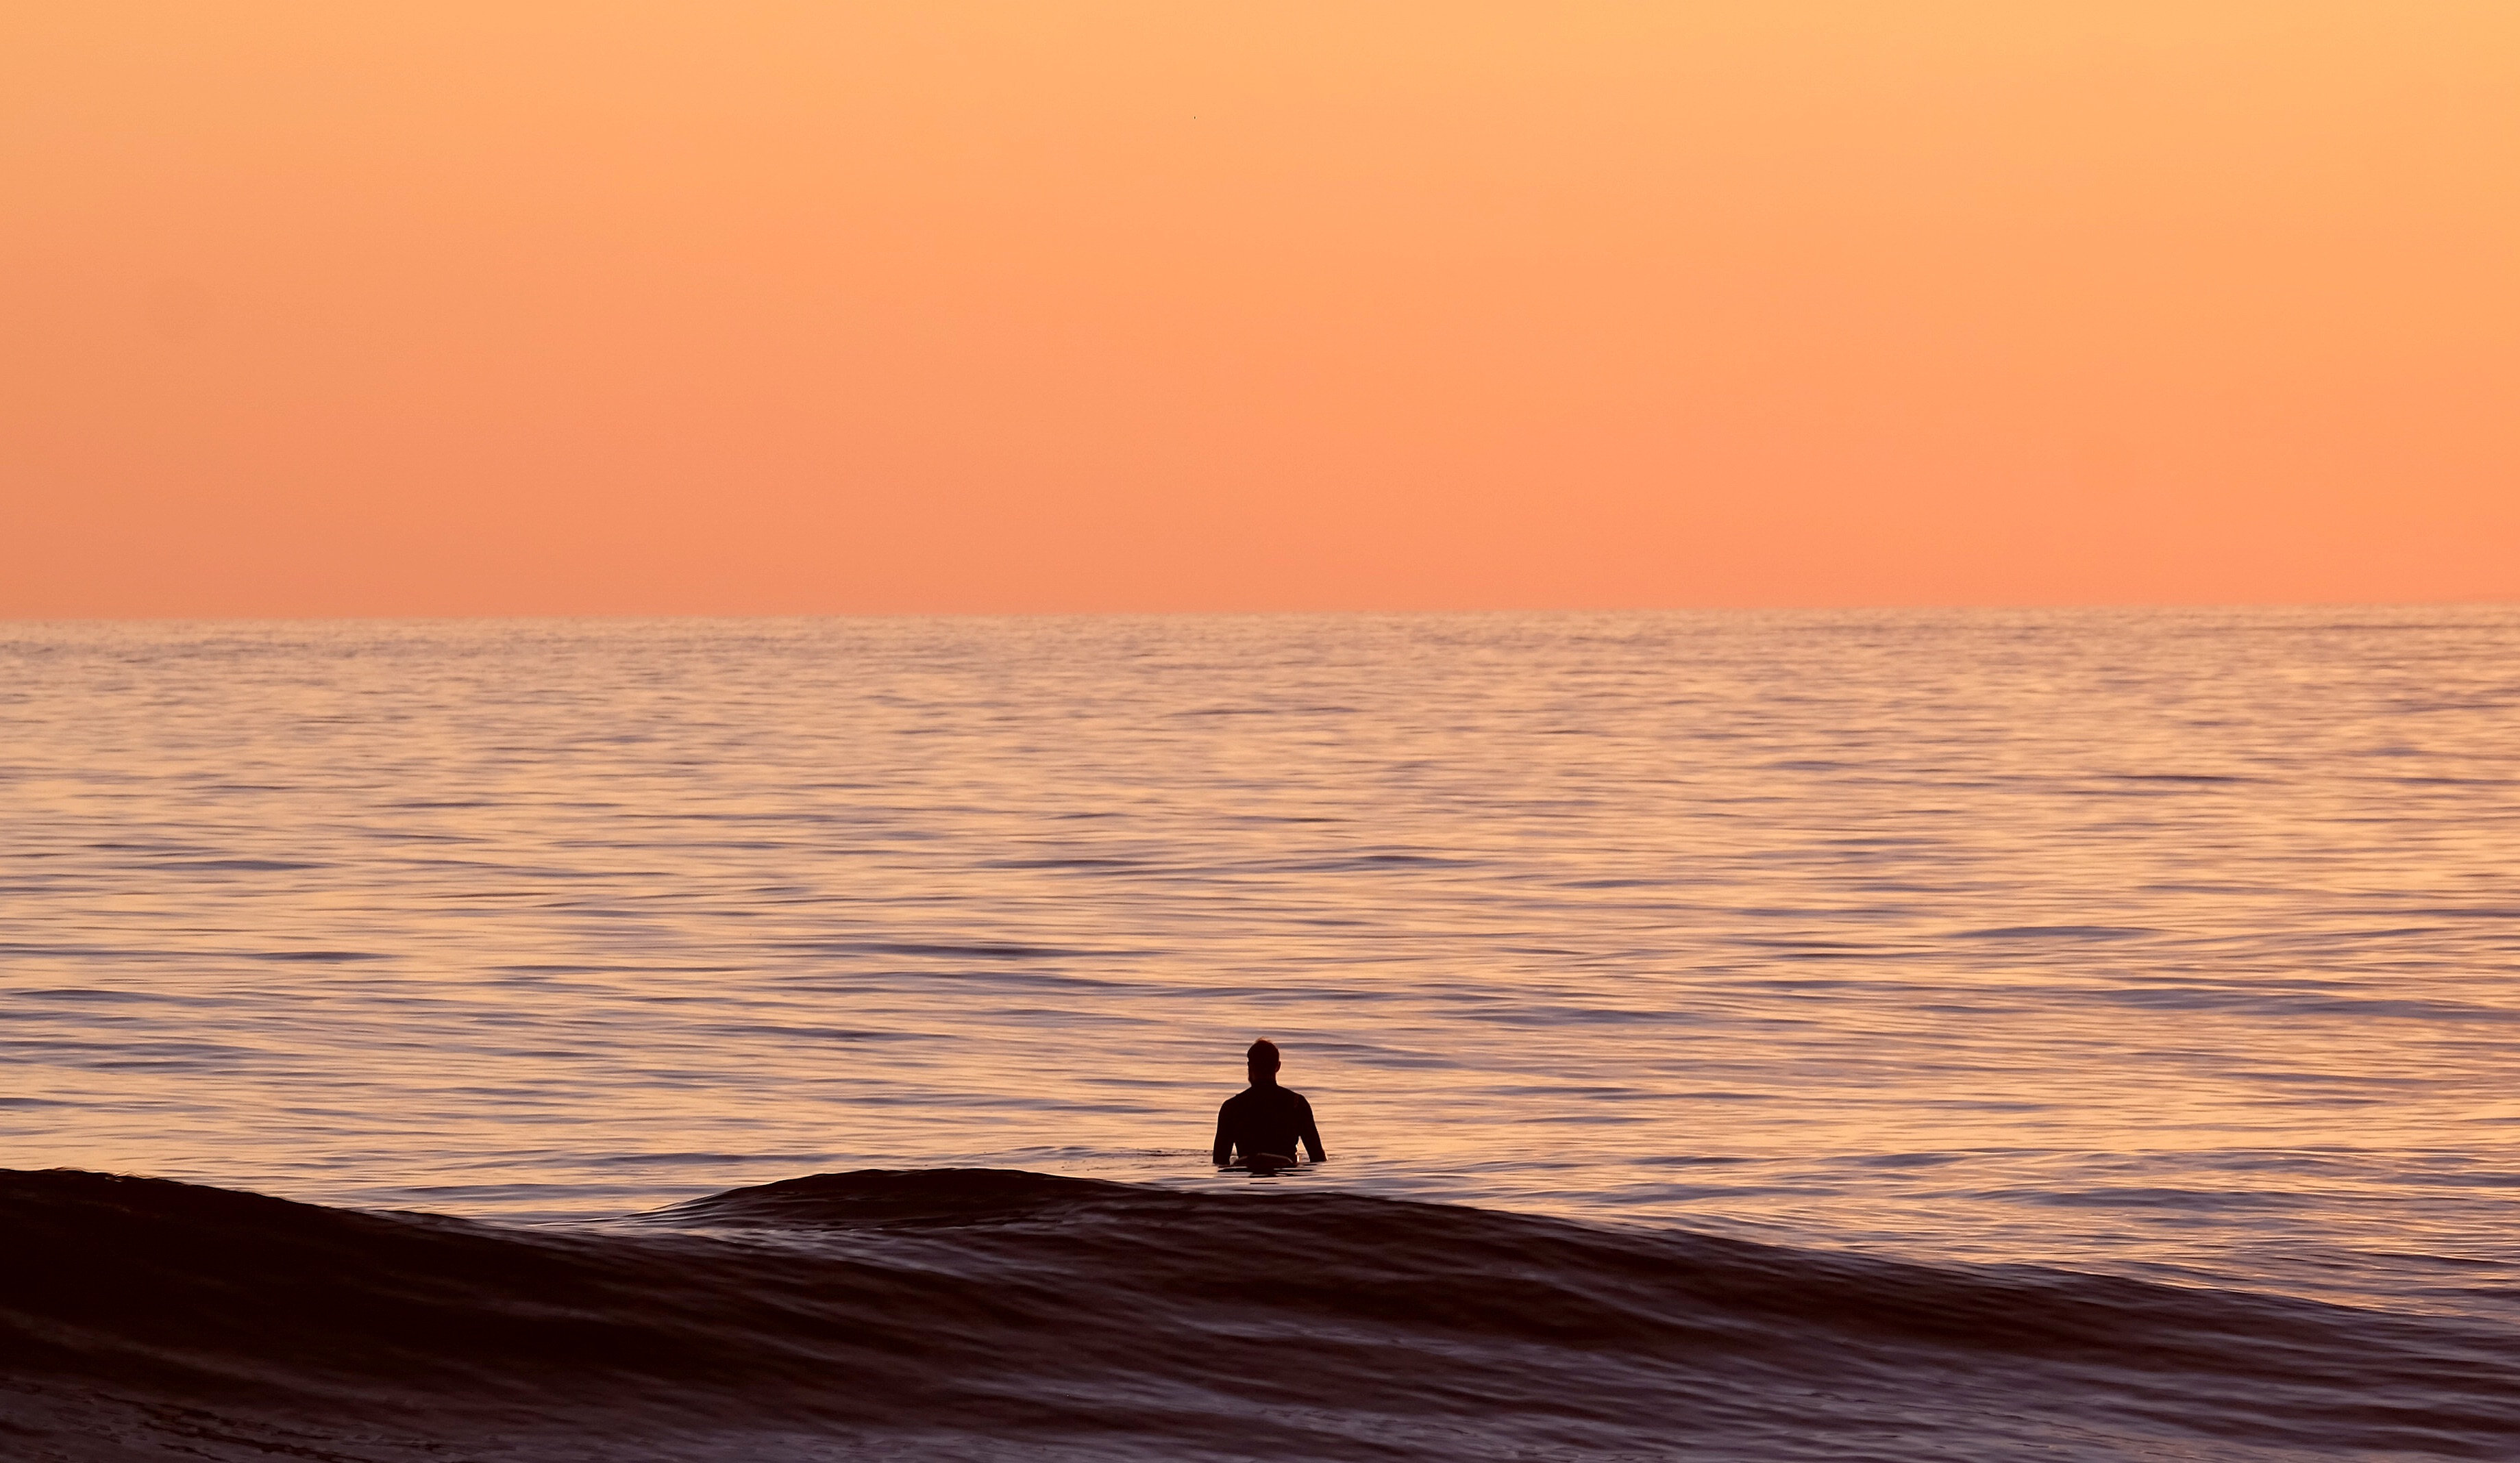
beach, sea, coast, water, sand, ocean, horizon, sky, sunrise, sunset, morning, shore, wave, dawn, dusk, orange, body of water, wind wave